Paulinus of Antioch

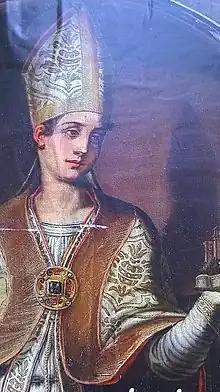

Paulinus was an early Christian saint, who, along with a priest, deacon and soldier—all of whose names were forgotten through time—suffered martyrdom in 67.